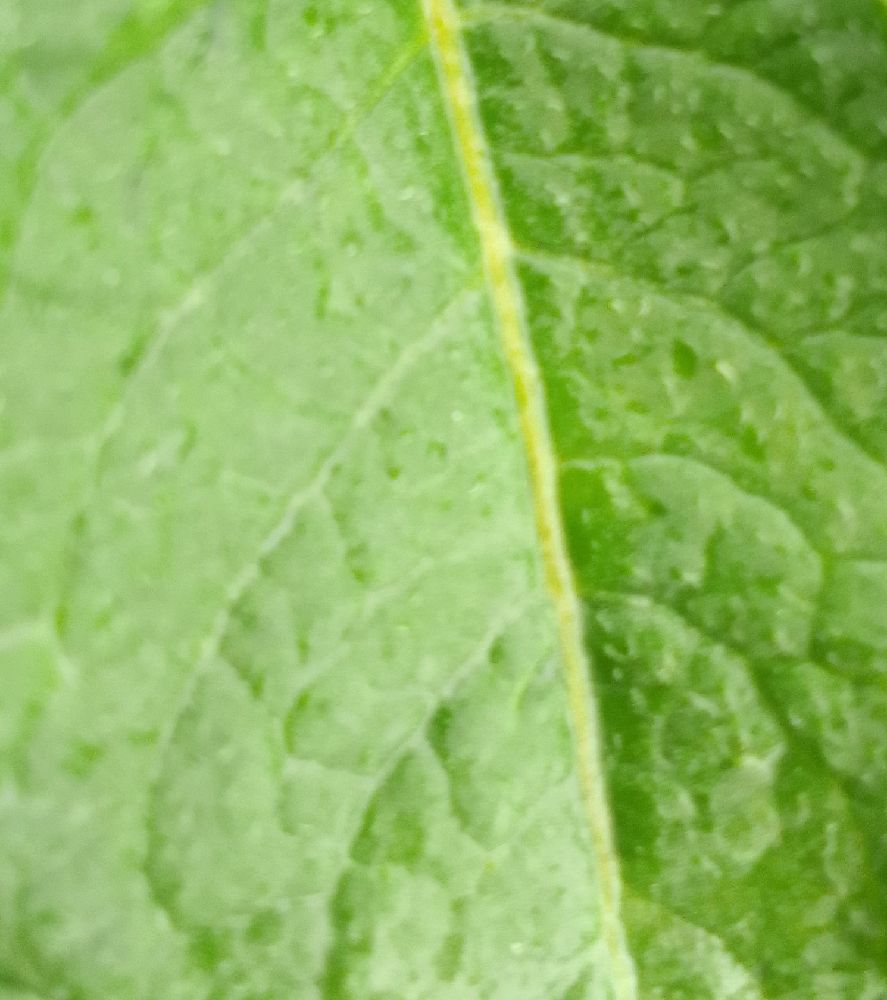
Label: Healthy